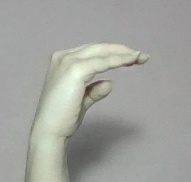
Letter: jeem